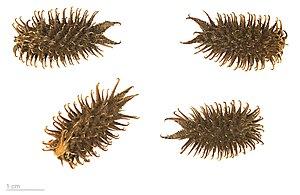
Xanthium strumarium L., la lampourde glouteron ou lampourde commune, est une plante herbacée annuelle de la famille des Astéracées.